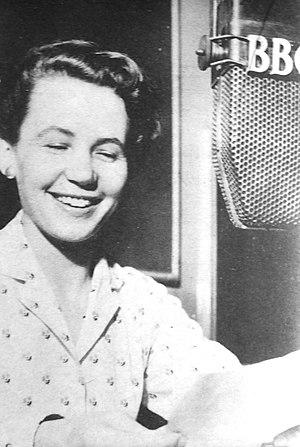
Un chroniqueur est un collaborateur spécialement chargé au sein d'un journal, d'une émission de radio, de télévision ou sur un site Internet, d'aborder divers sujets de façon régulière.